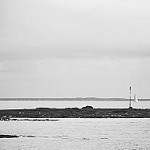
Label: B & W